The Lady (magazine)

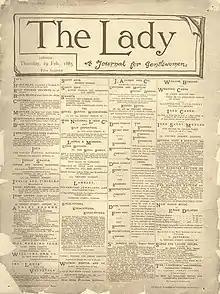
First issue of "The Lady", 19 February 1885

The Lady was a British women's magazine. It published its first issue on 19 February 1885, and its last in April 2025, at which time it was the longest-running women's magazine in Britain. Based in London, it included classified advertisements for domestic service and child care and had extensive listings of holiday properties.